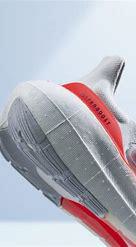
Brand: Adidas
Model: Ultraboost Light Lauf